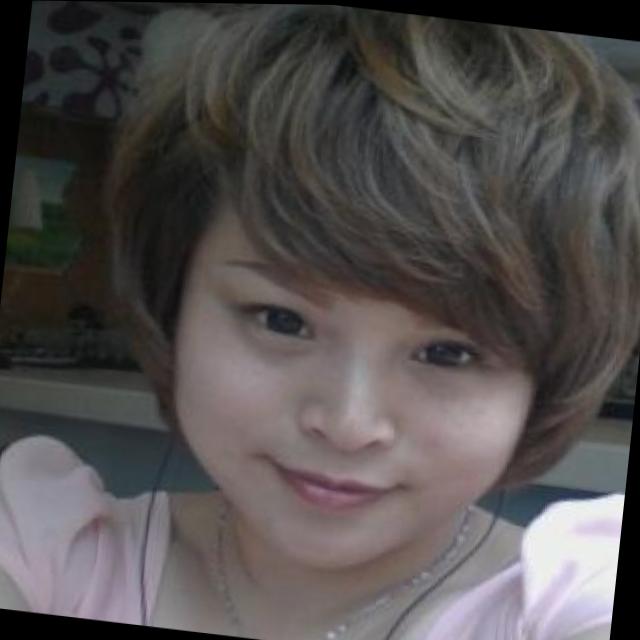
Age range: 21-44